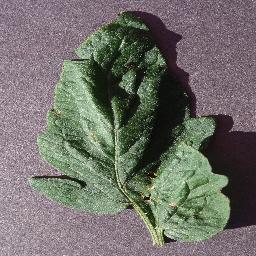
Label: Tomato___Target_Spot